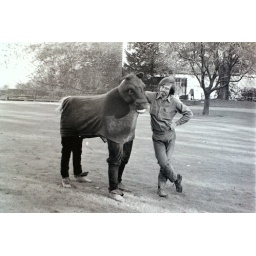
Just a boy and his pantomime horse in Balliol back quad.